Anslow Gate

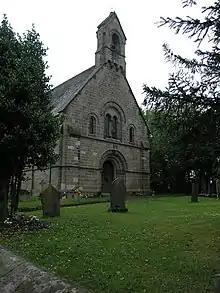
Holy Trinity Church, Anslow Gate

Holy Trinity church was built in 1850 at the expense of Sir Oswald Mosley, 2nd Baronet, of Ancoats